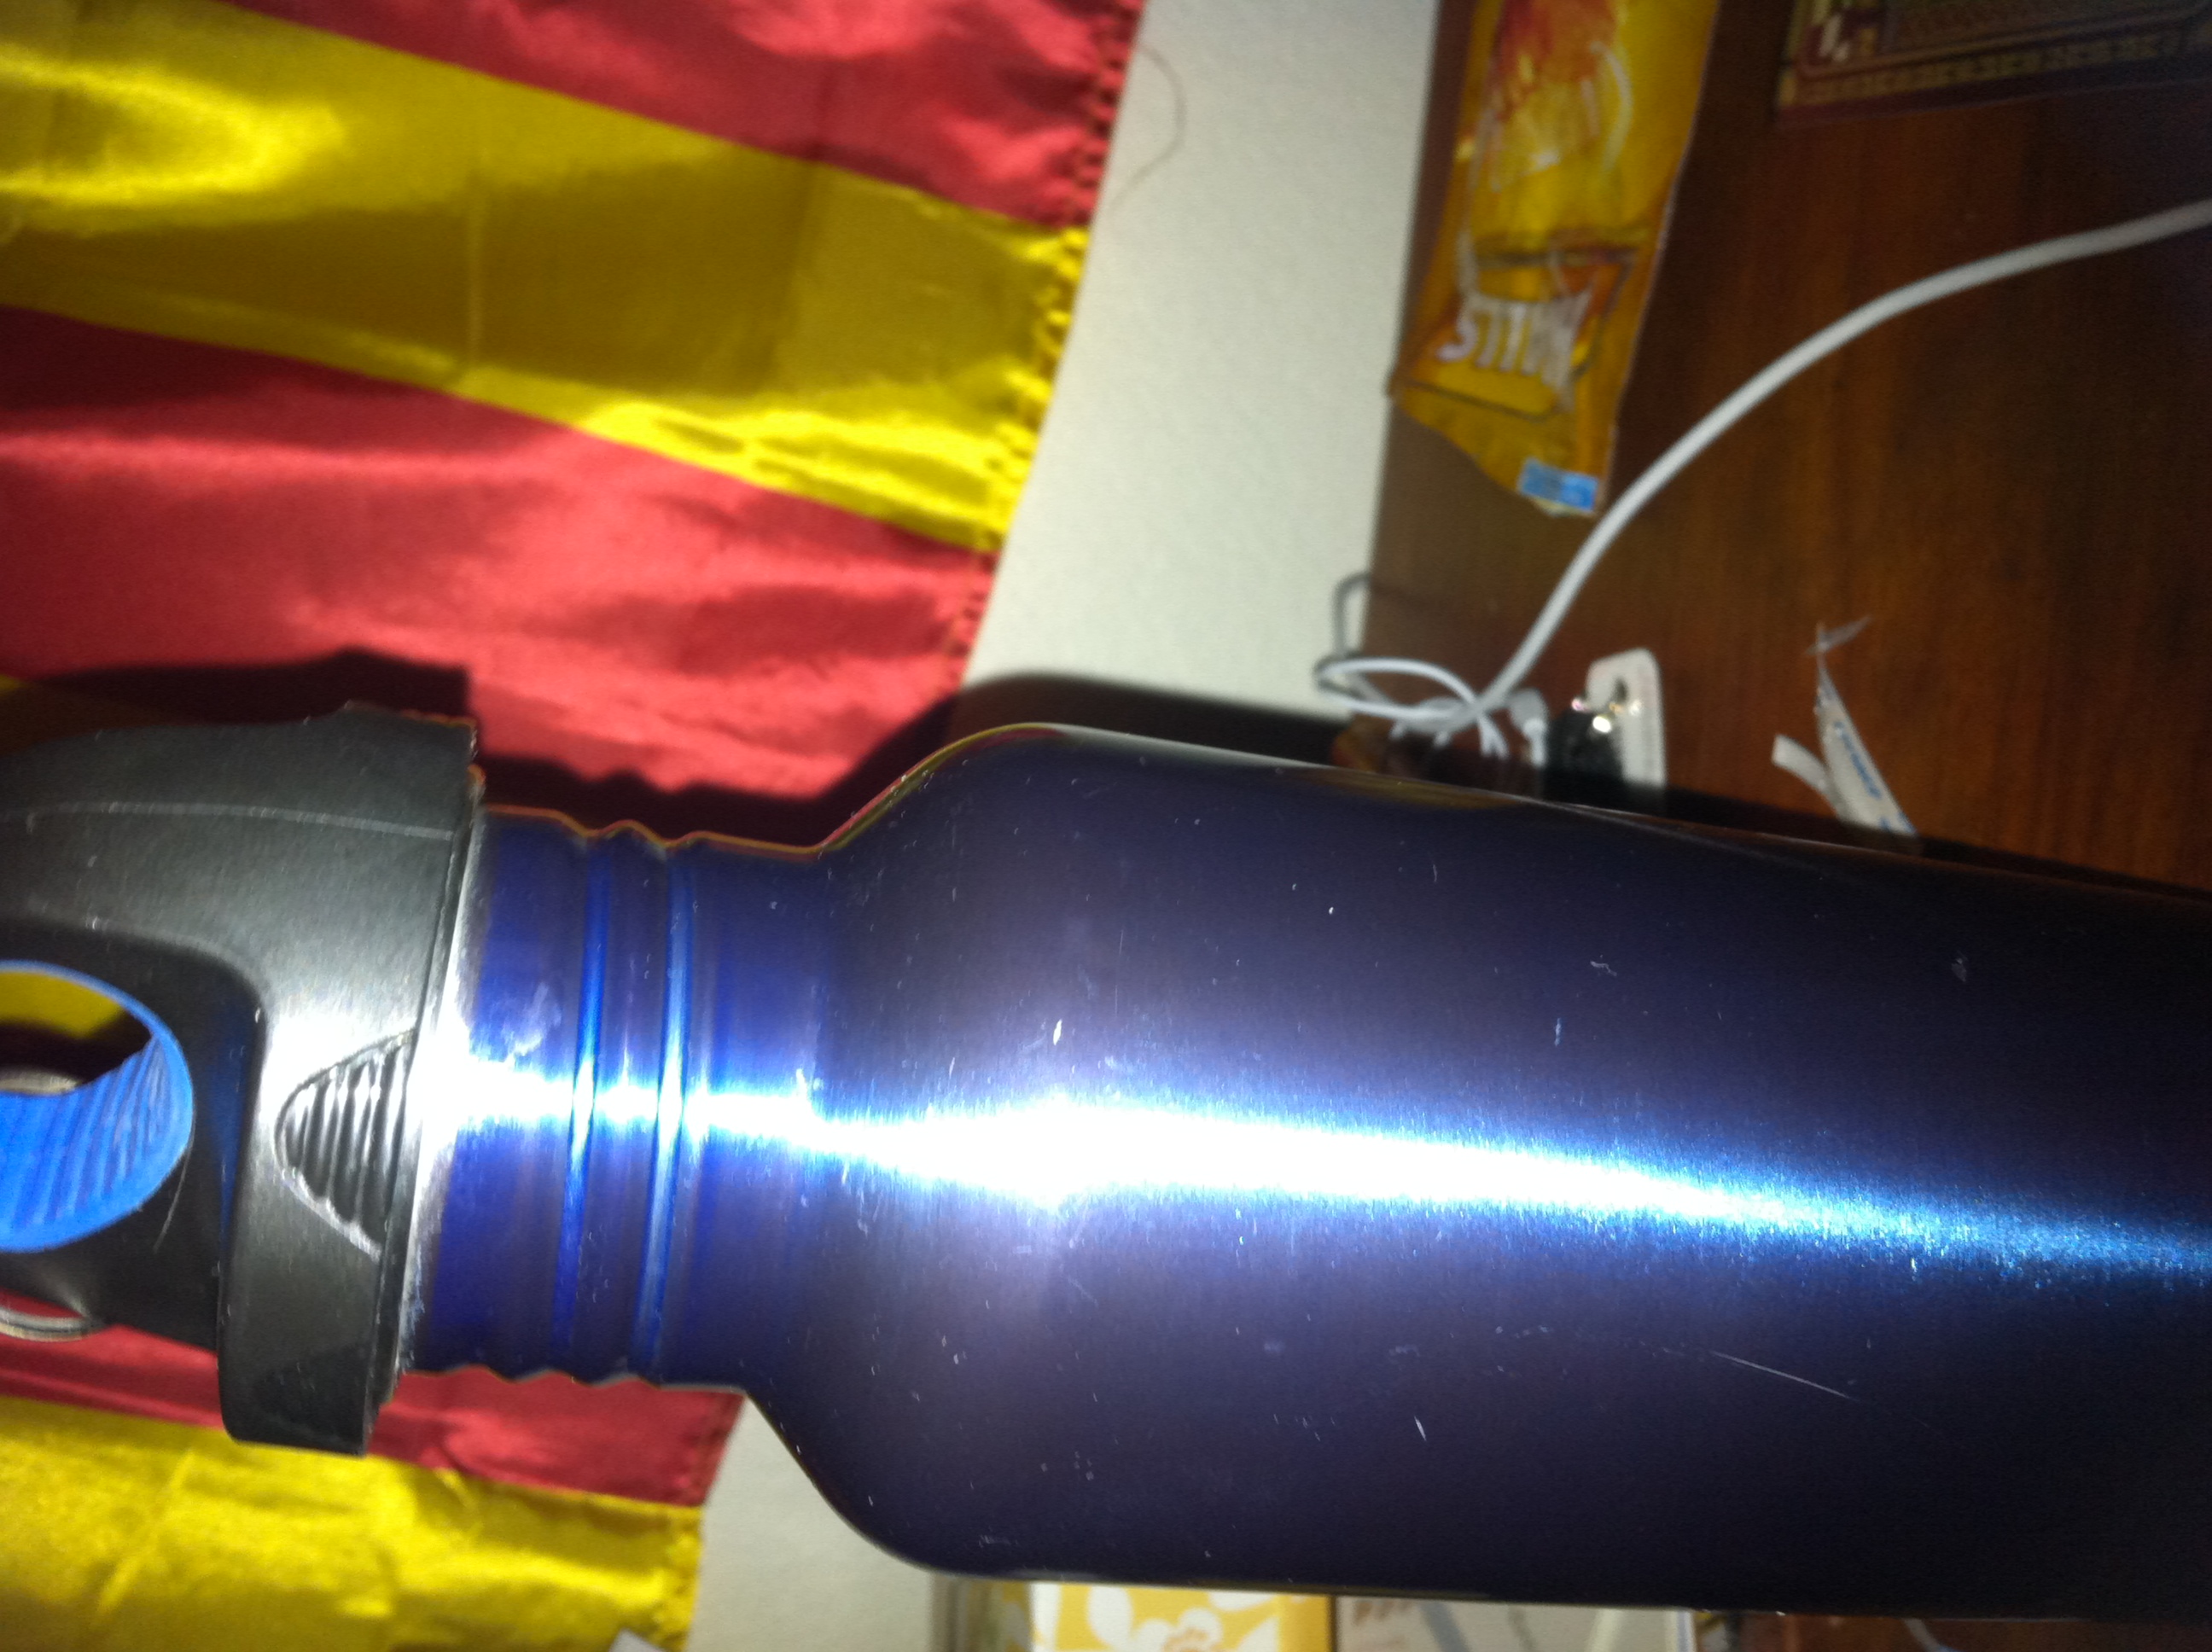Question: What is this?
Answer: water bottle